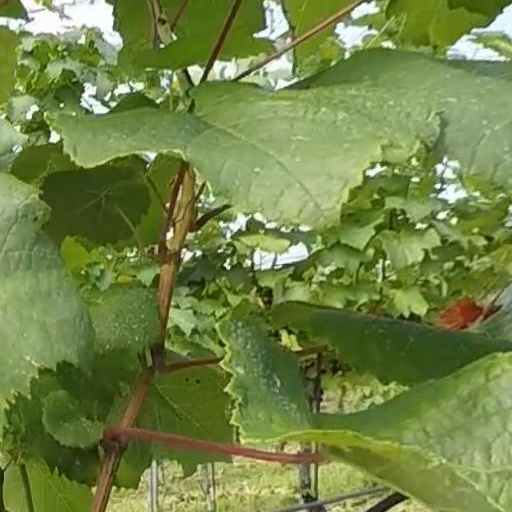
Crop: grape